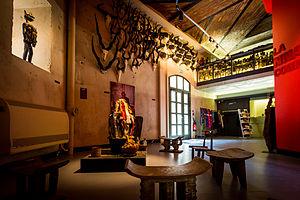
Le château Vodou est situé à Strasbourg dans le département du Bas-Rhin en Alsace.